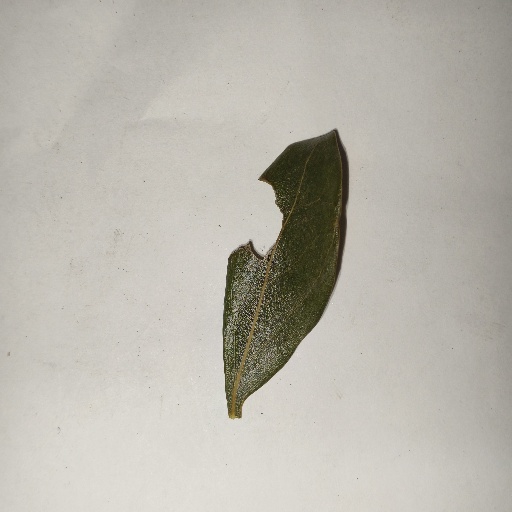
Species: Camphor
Leaf condition: Shot Hole